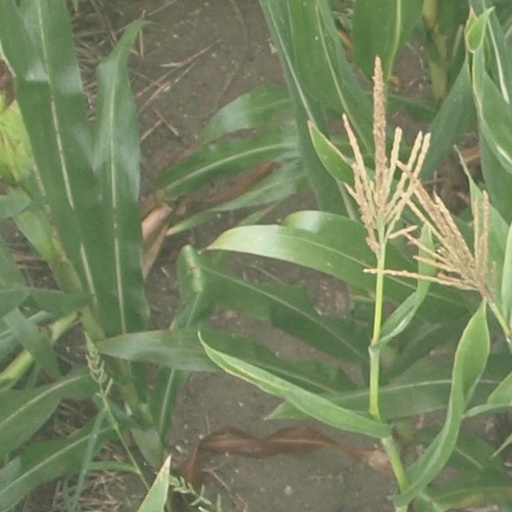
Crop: maize; corn